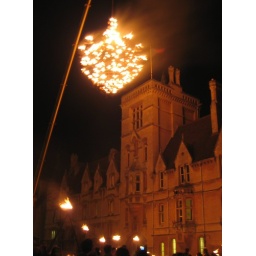
A chandelier of fire in the sky lighting up the tower at Balliol